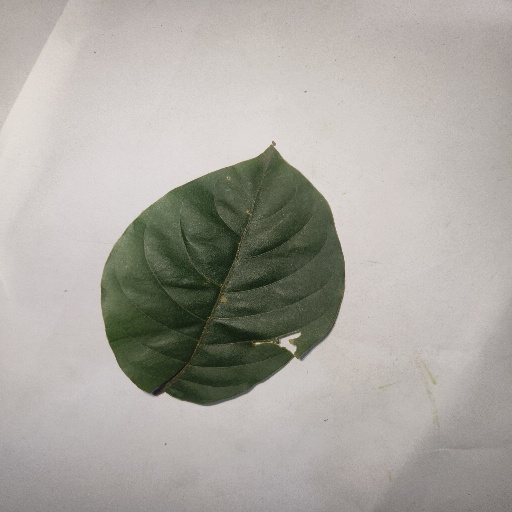
Species: HariTaki
Leaf condition: Bacterial Spot